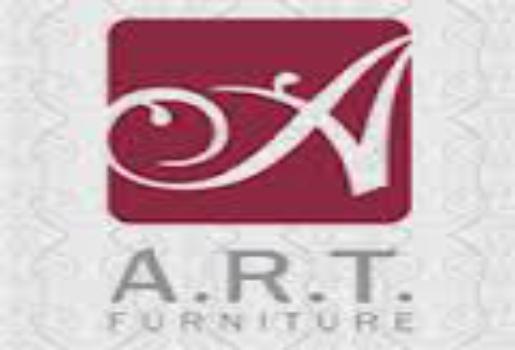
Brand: ART Furniture
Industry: Necessities